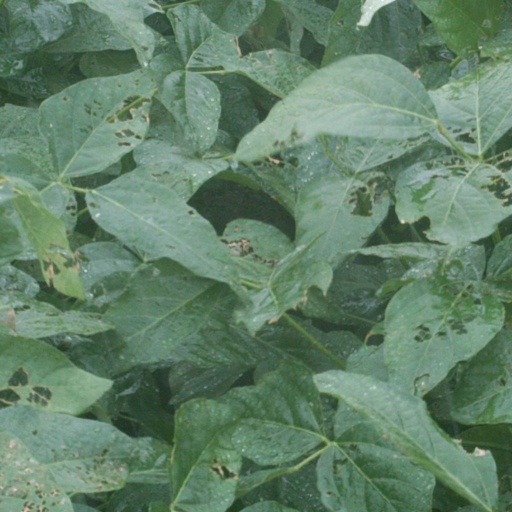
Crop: soybean